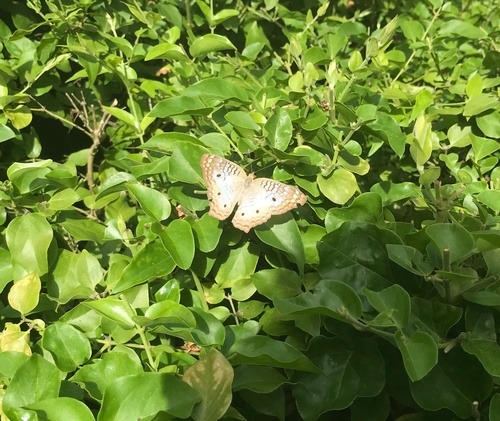
Scientific name: Anartia jatrophae
Common name: White peacock
Family: Nymphalidae
Order: Lepidoptera
Pollinator type: Primary pollinator
Habitat: Gardens, parks, and open areas
Geographic range: Southern United States to Argentina
Conservation status: Least Concern